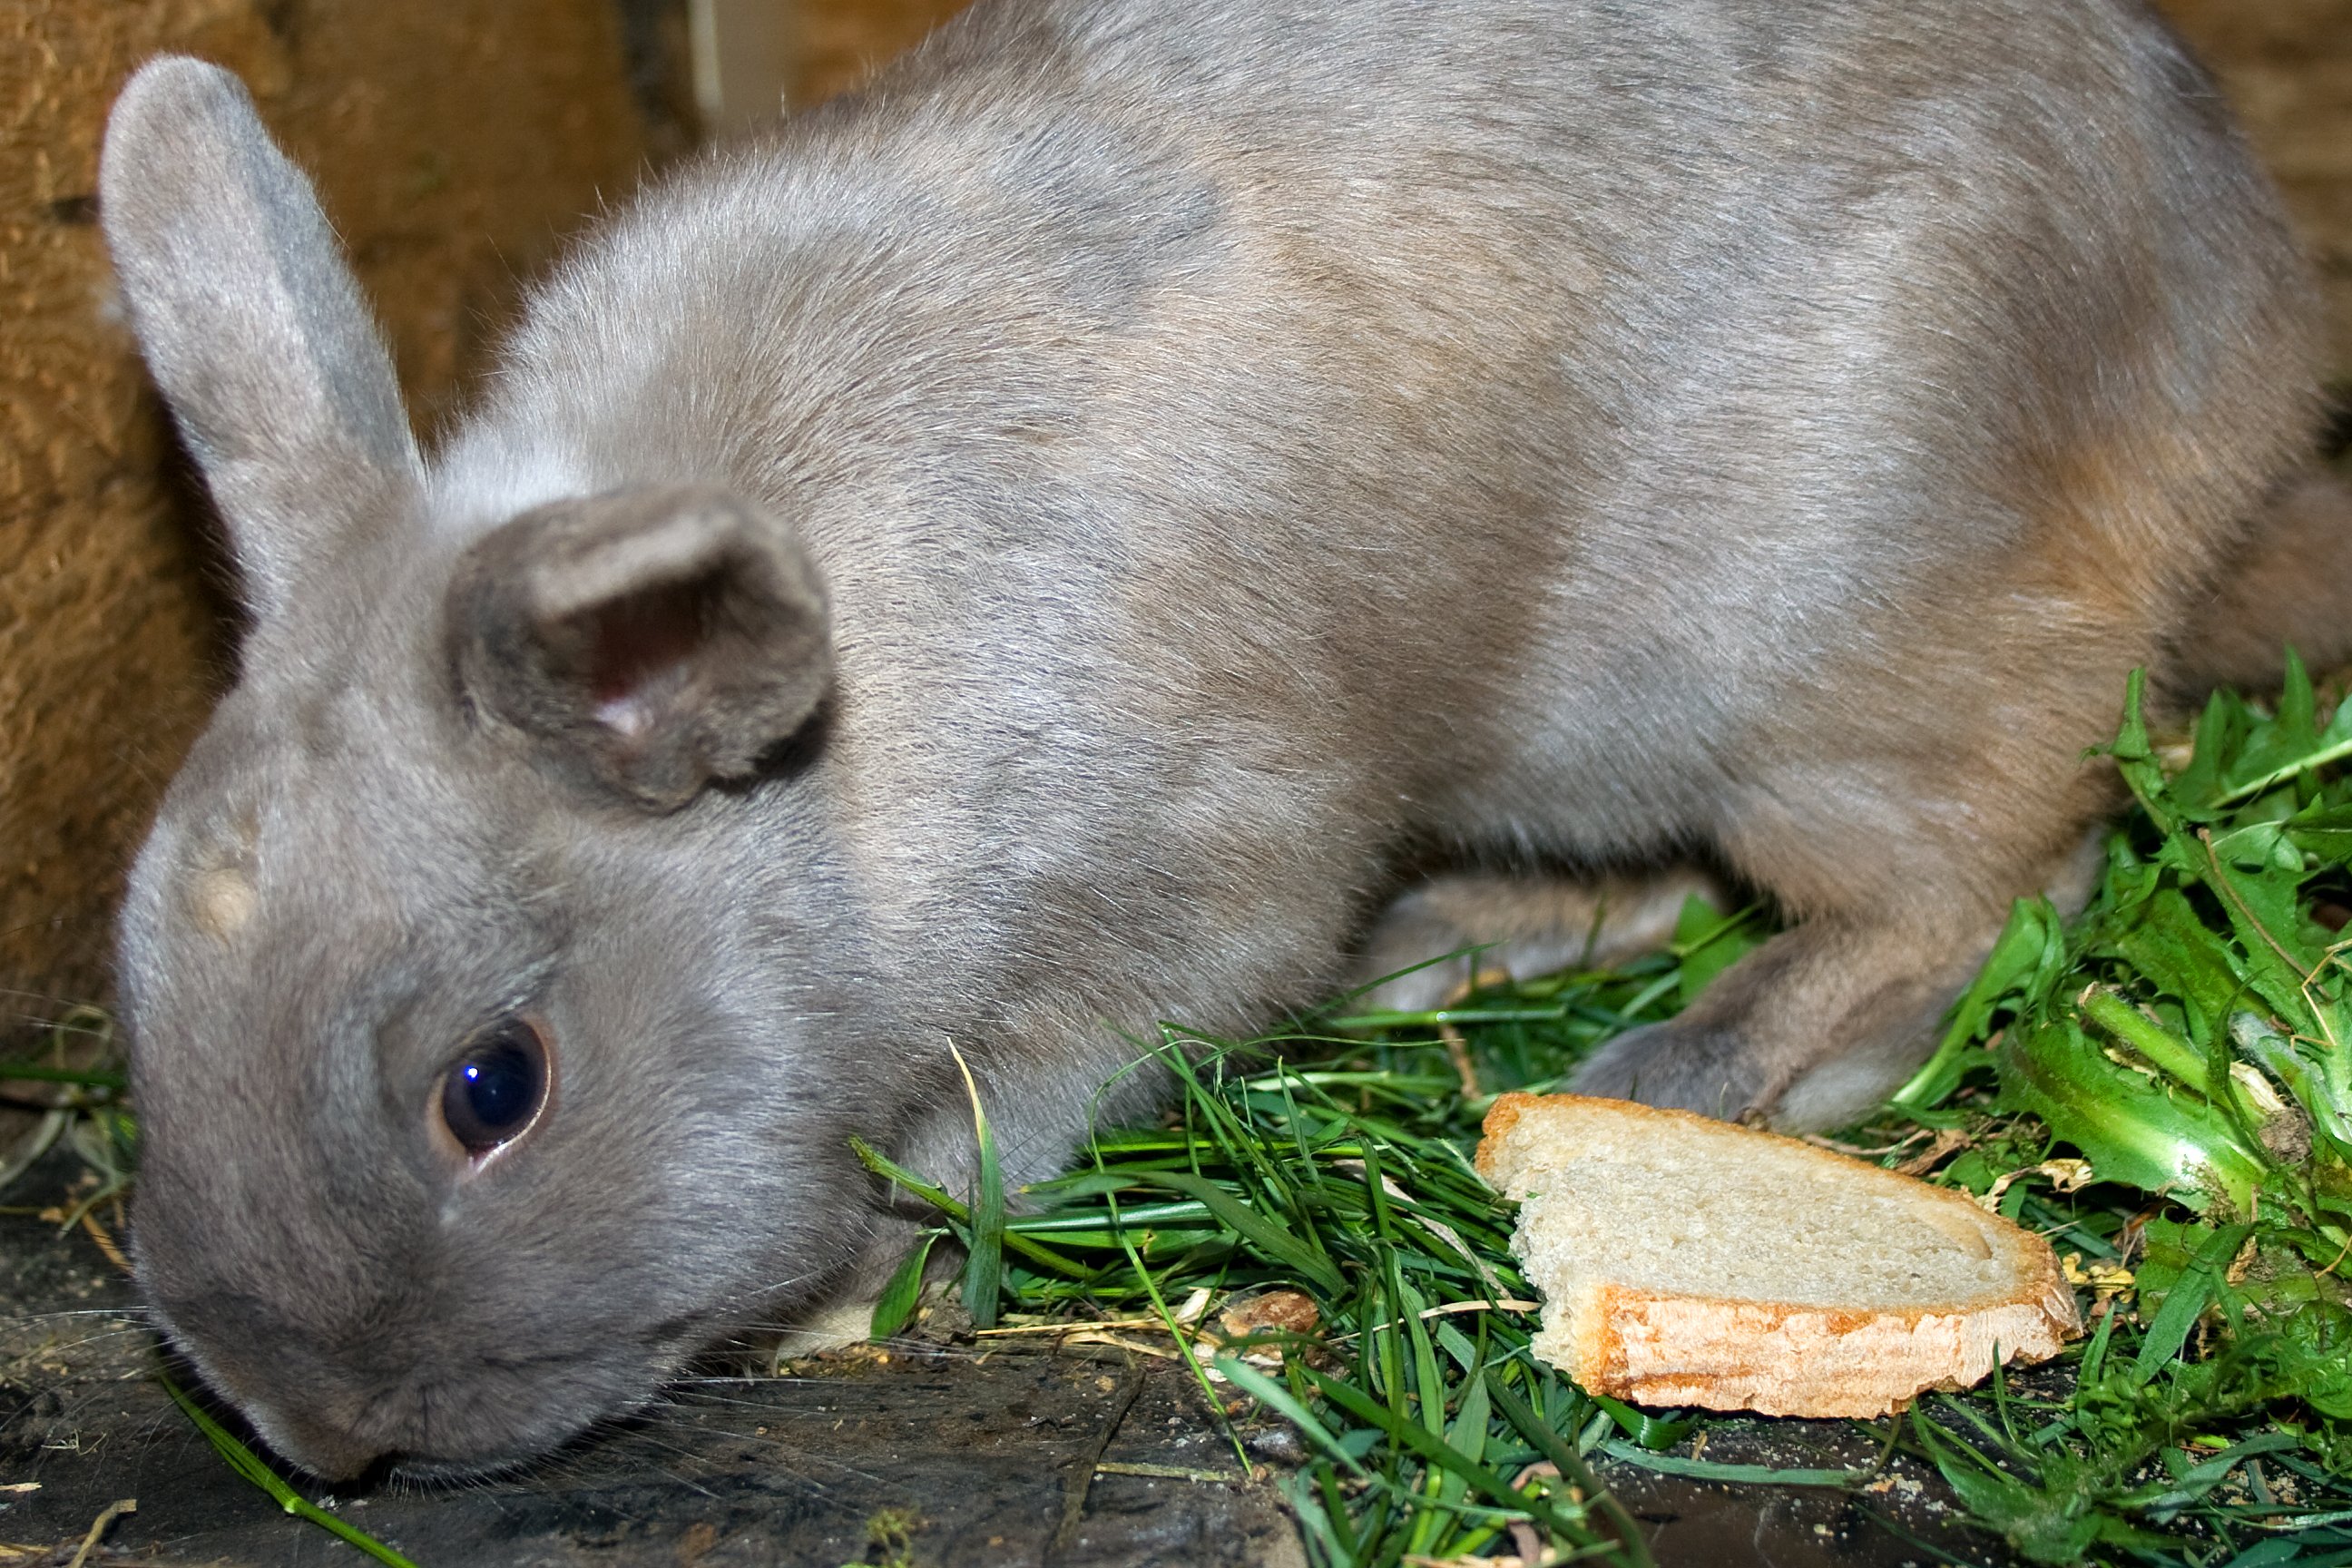
hair, farm, animal, cute, wildlife, fur, mammal, baby, fauna, rabbit, hare, whiskers, vertebrate, easter, bunny, domestic rabbit, rabits and hares